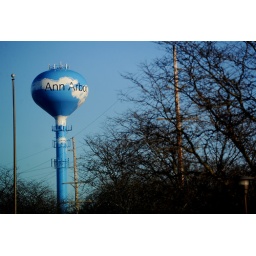
Ann Arbor water tower near Plymouth and Dixboro. Melanie Maxwell | AnnArbor.com